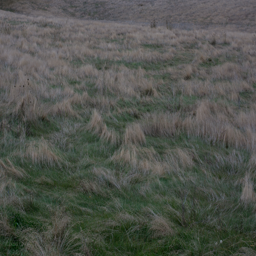
this grass reminded me of painting artist .